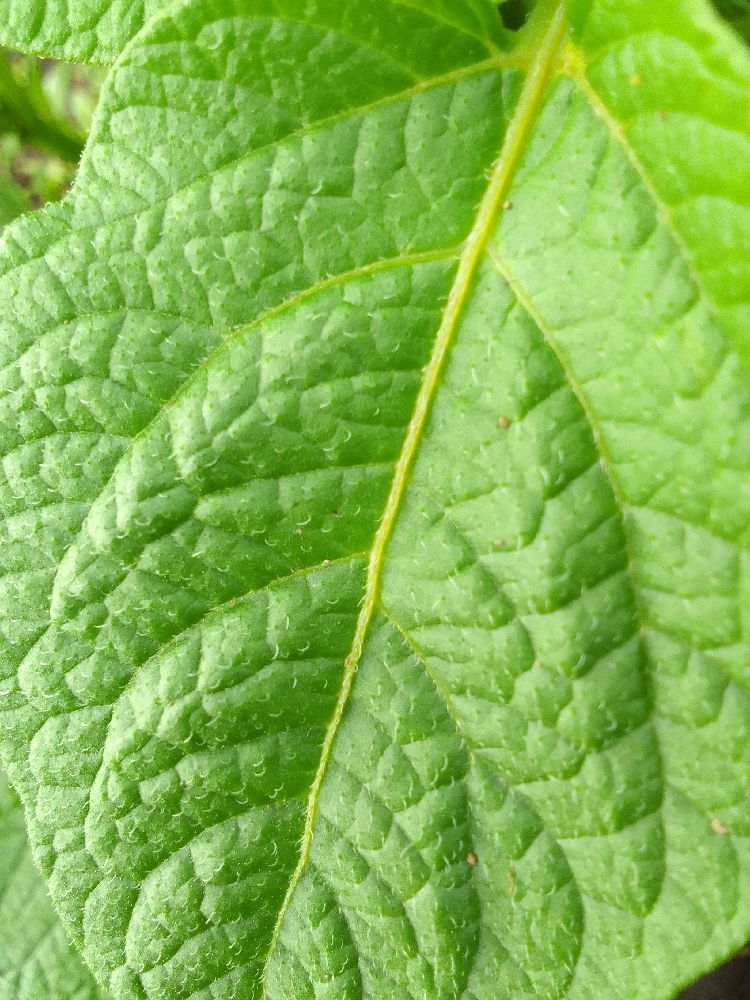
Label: Healthy